Lincoln Red Imps F.C. 1–0 Celtic F.C.

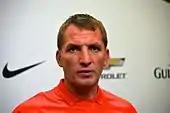
The match was Brendan Rodgers' first competitive match in charge of Celtic.

After victory in the Gibraltar Premier Division, Lincoln Red Imps under Uruguayan coach Julio César Ribas went into the tie having won 14 successive league titles, equaling a European record. As one of the lowest ranked teams in the UEFA Champions League, they entered in the first qualifying round where they faced Estonian side FC Flora. Despite a 2–1 defeat in Tallinn, a 2–0 victory in Gibraltar sent them through to the second qualifying round to face Celtic.